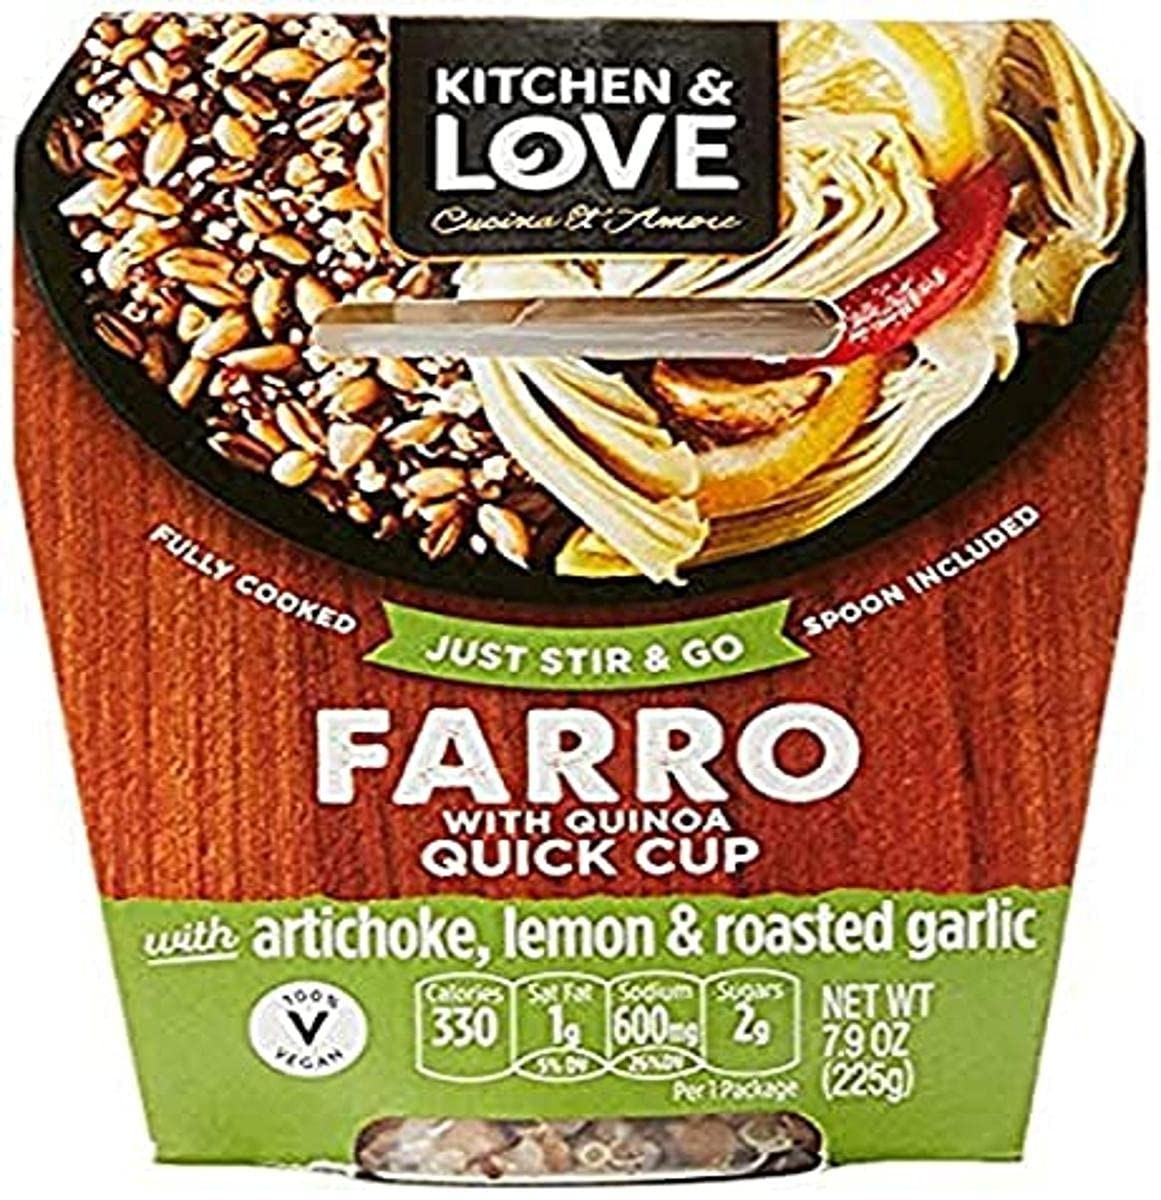
Item Name: Kitchen & Love Artichoke, Lemon, and Roasted Garlic Farro Quick Meal, Single
Bullet Point 1: Country of origin is United States
Bullet Point 2: The package dimension of the product is 2"L x 3.2"W x 6"H
Value: 7.9
Unit: ounce

Price: 24.76